List of Detroit Red Wings award winners

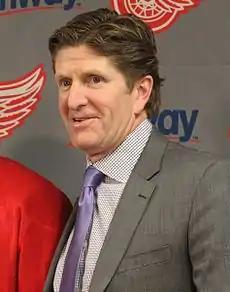
Mike Babcock at a press conference

The NHL All-Rookie Team consists of the top rookies at each position as voted on by the Professional Hockey Writers' Association. Steve Yzerman was the first Red Wing selected, in the 1983–84 season. Goaltender Jimmy Howard is the most recently selected player, having been named to the team in 2009–10.